Ruai

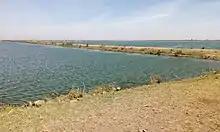
The Dandora Estate Sewage Treatment Plant in East Ruai

Ruai is located approximately northeast of Nairobi's central business district and to the far East of Nairobi (Eastlands). It was formerly part of the larger defunct Embakasi division. It borders Njiru and Kamulu. Electorally, Ruai county assembly ward, is placed under Kasarani Constituency; however, Ruai forms part of the larger sub-county of Njiru that spans through neighbourhoods as far as the Outer Ring Road to the furthest northeast up to Kamulu Bridge just before Joska.